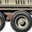
Label: truck